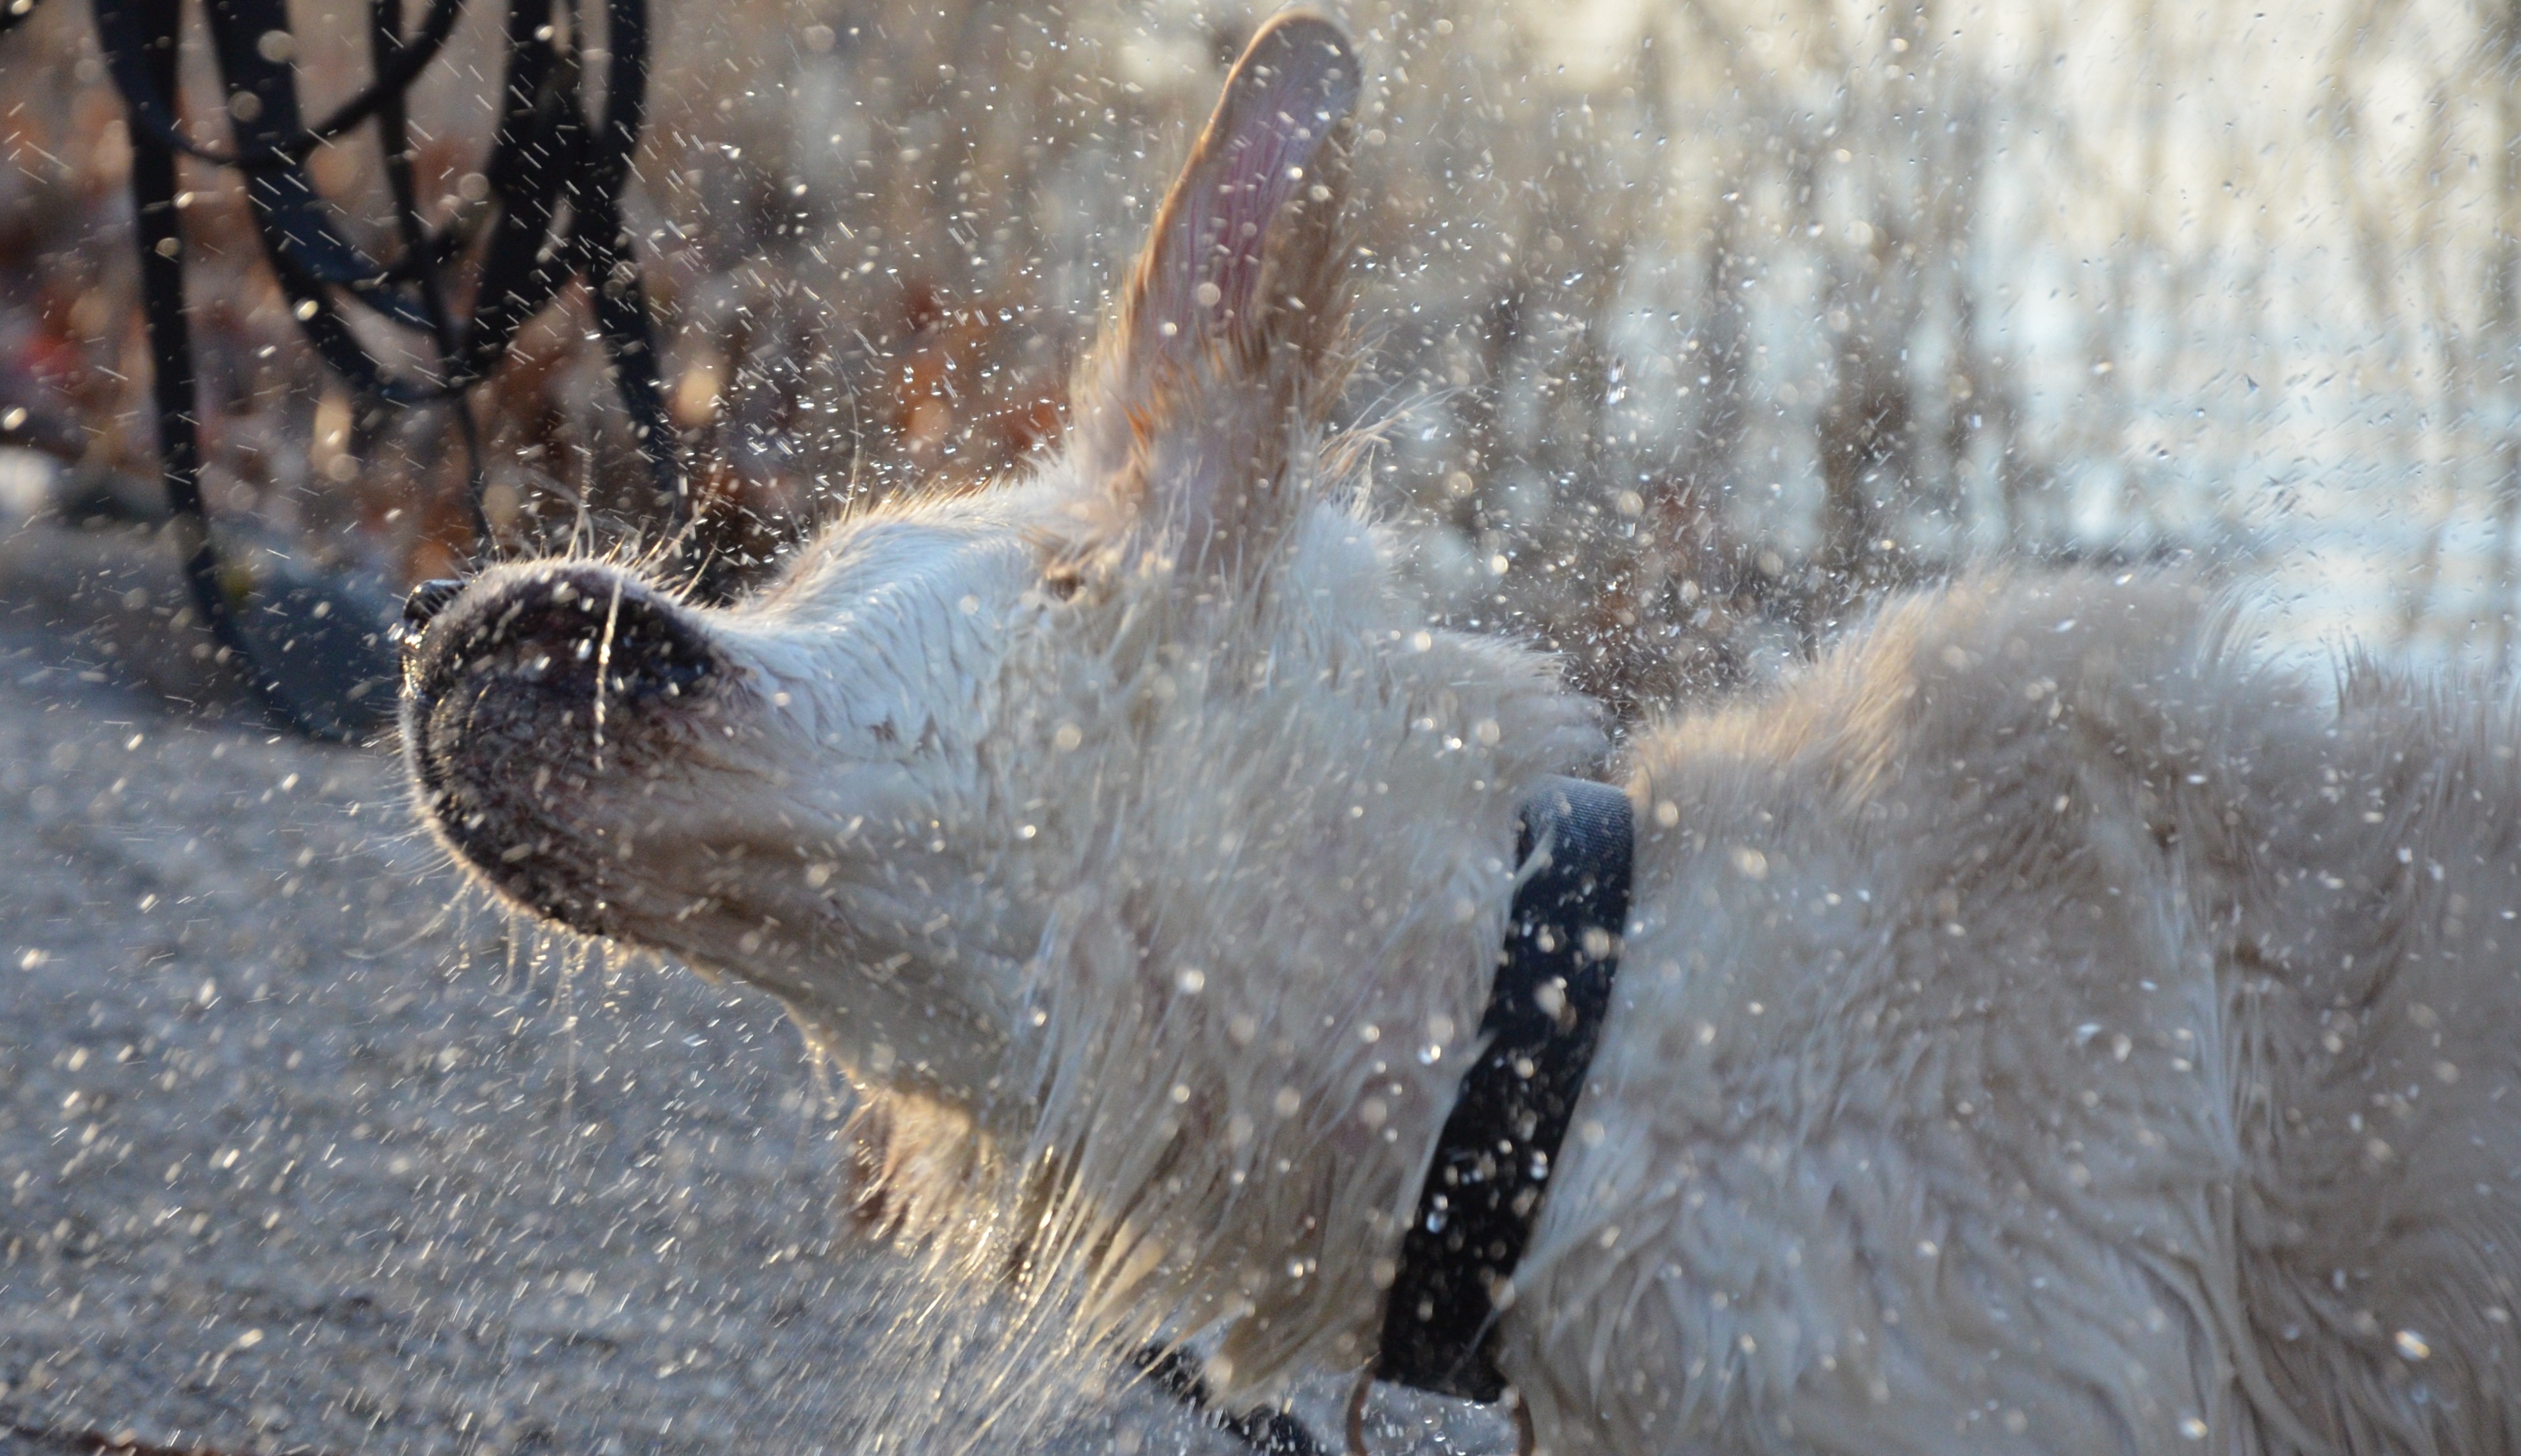
water, nature, forest, snow, winter, lake, wet, dog, animal, male, female, walk, wildlife, ice, portrait, spray, action, holiday, fauna, education, fun, golden retriever, labrador, wildlife photography, retriever, obedience, dog plays, plays, dog portrait, pet photography, dog on a leash, summer holiday, water splashes, golden retriver, comrade, nikon d5100, dog lady, dog human, dog with human, dog runs, male dog, dog in the forest, vacation with dog, nikon 18 105mm